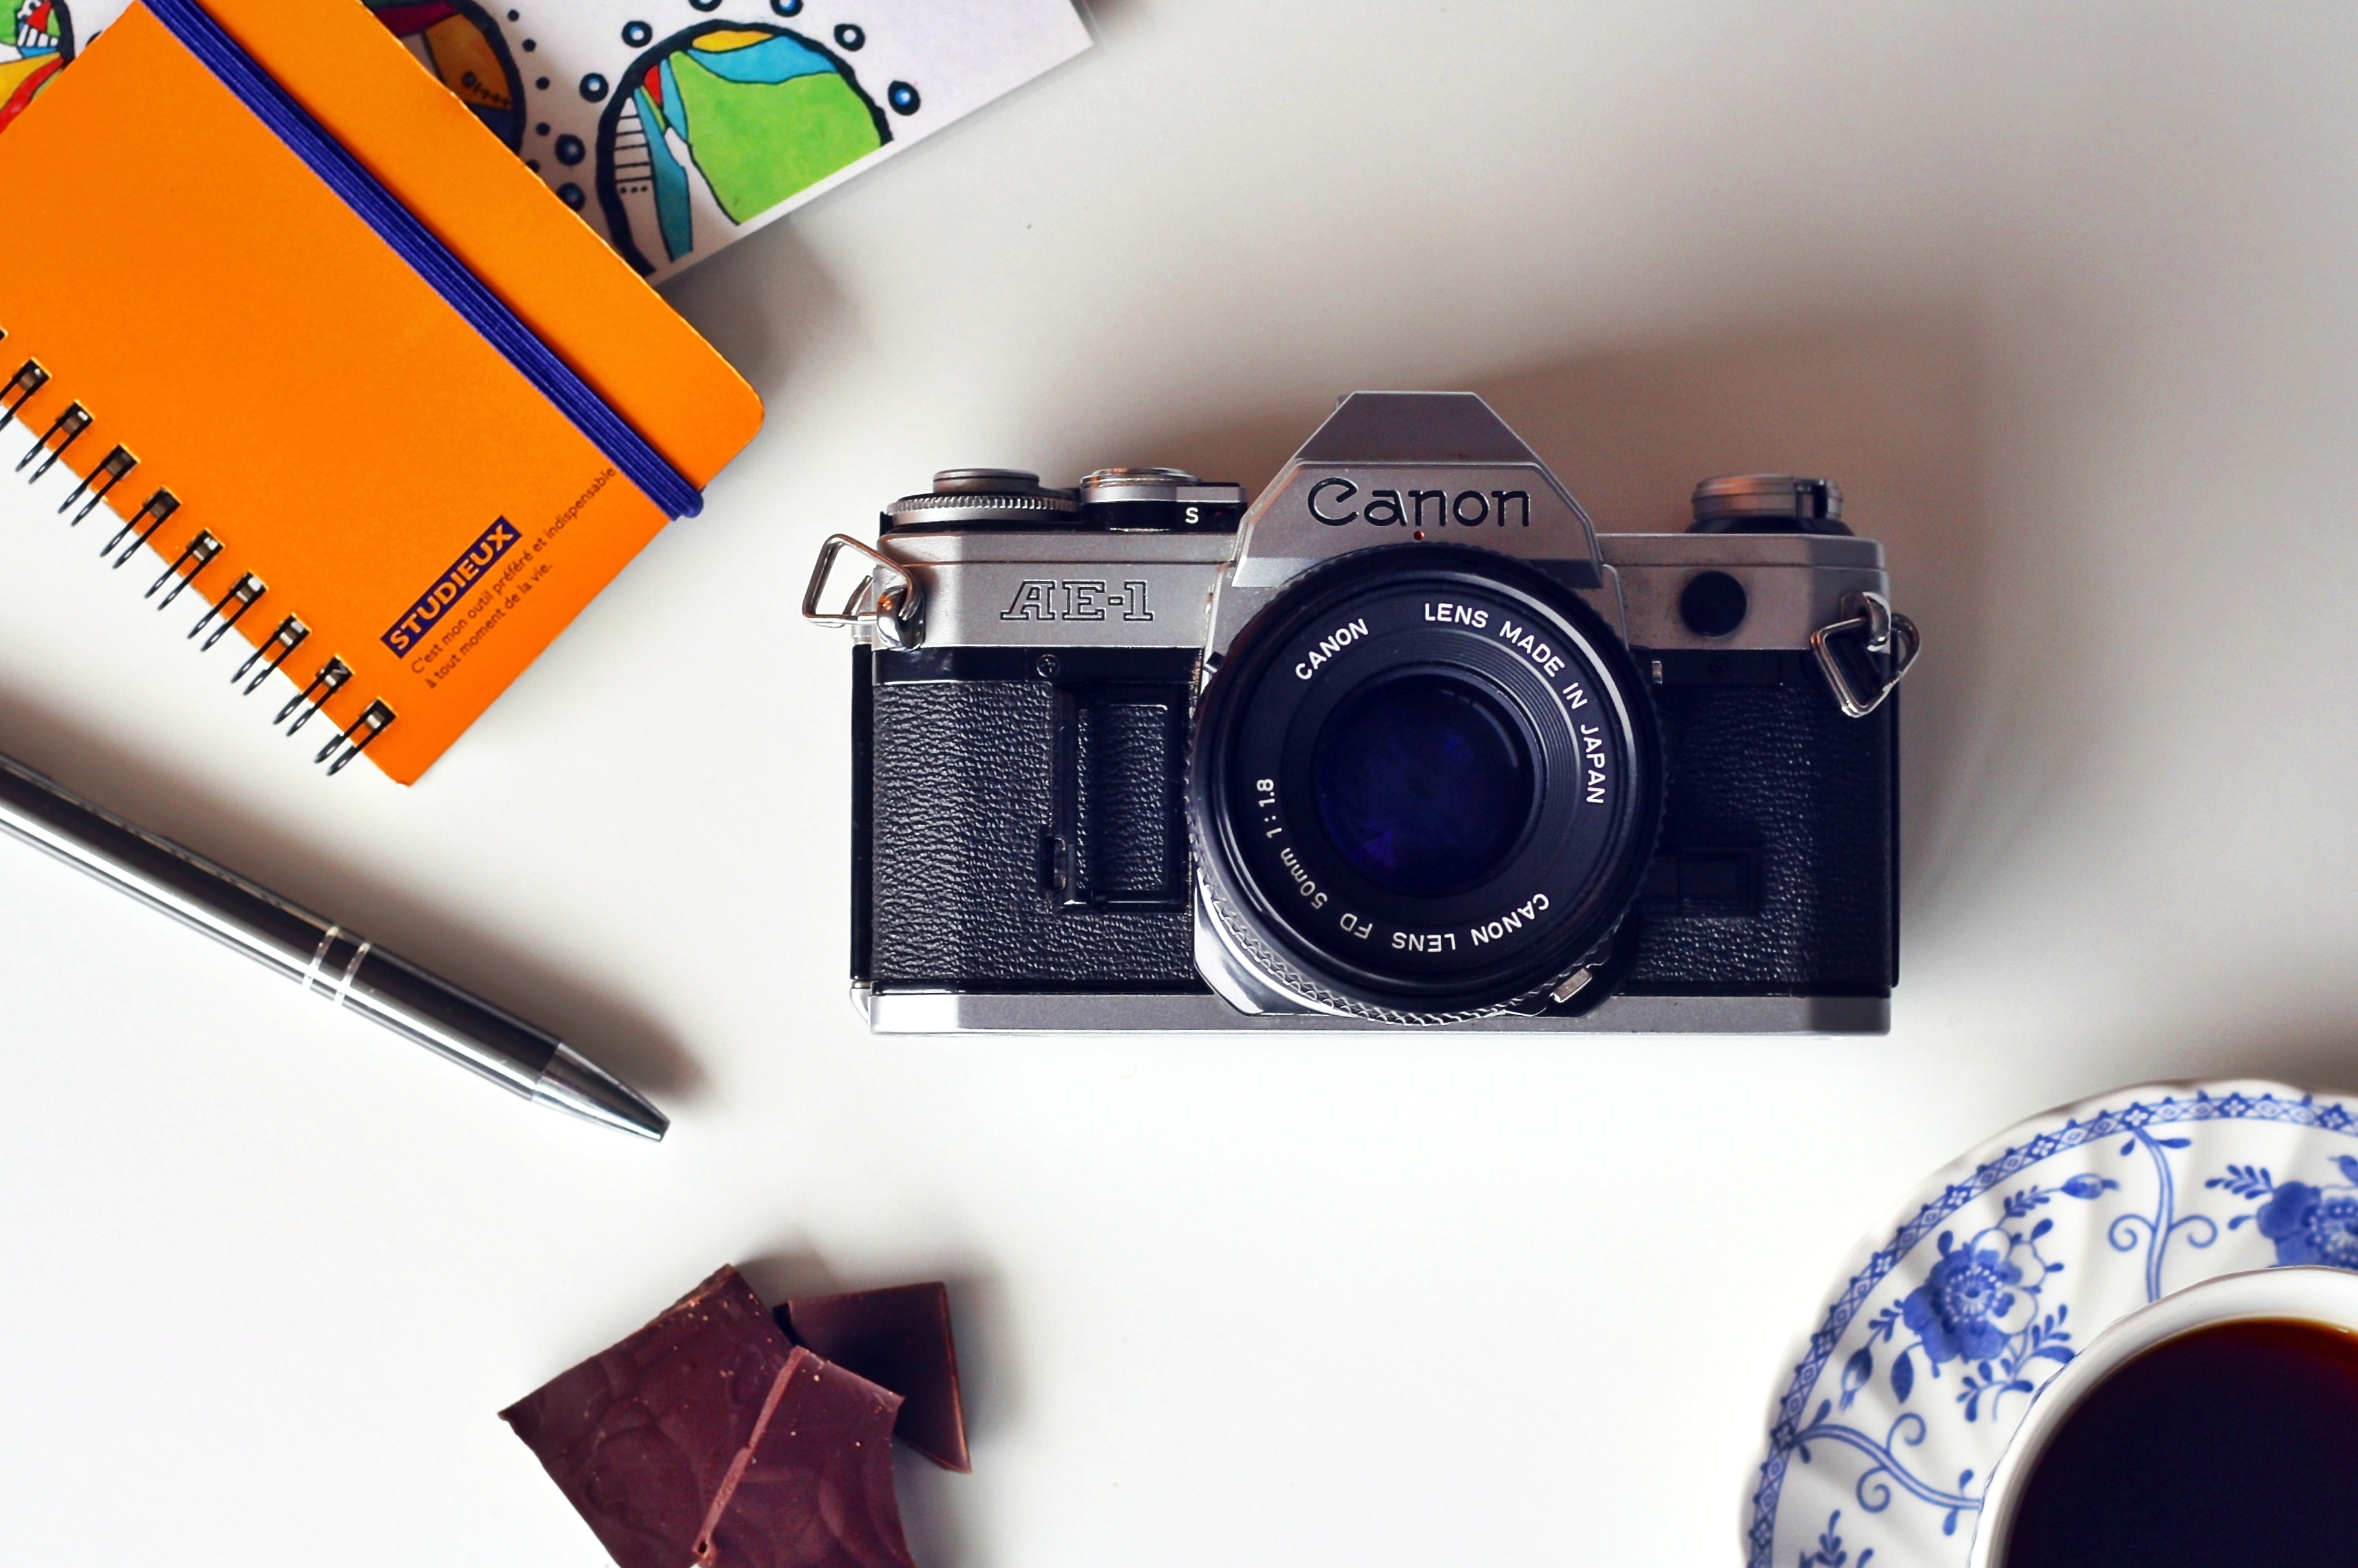
desk, coffee, camera, photography, photographer, pen, photo, notepad, lens, equipment, canon, studio, professional, chocolate, office space, research, brand, product, digital, inspiration, plan, camera lens, office desk, journalism, journalist, workplace, photographic, occupation, reporter, brainstorming, cameras optics